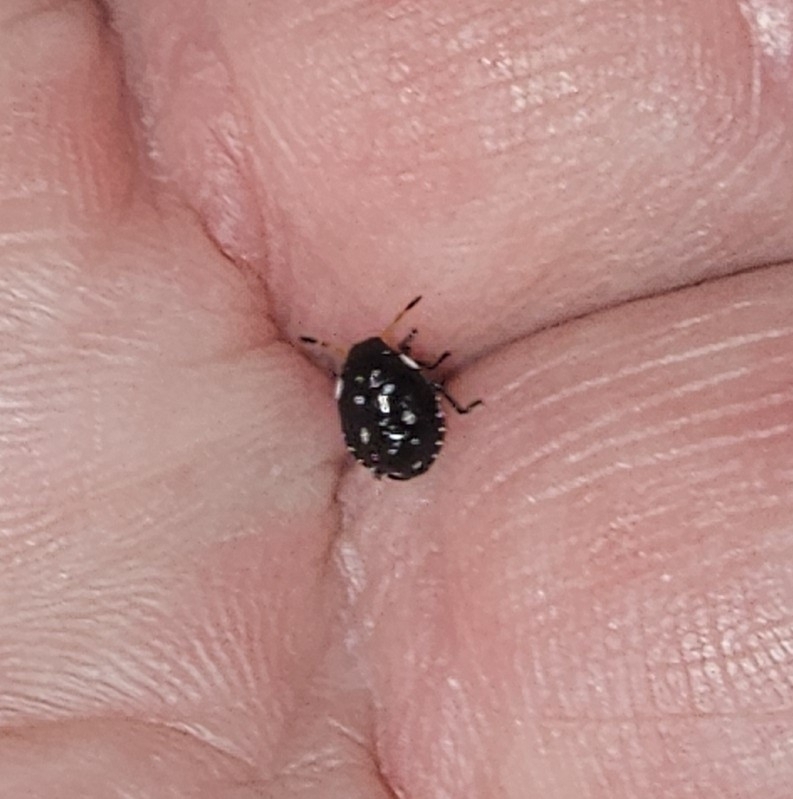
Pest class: stink_bug